Mohabbat Ke Dushman

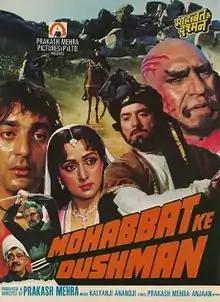
Promotional Poster

Mohabbat Ke Dushman is a 1988 Indian Hindi-language action film produced and directed by Prakash Mehra. It stars Raaj Kumar, Hema Malini, Sanjay Dutt, Farah in the lead roles.